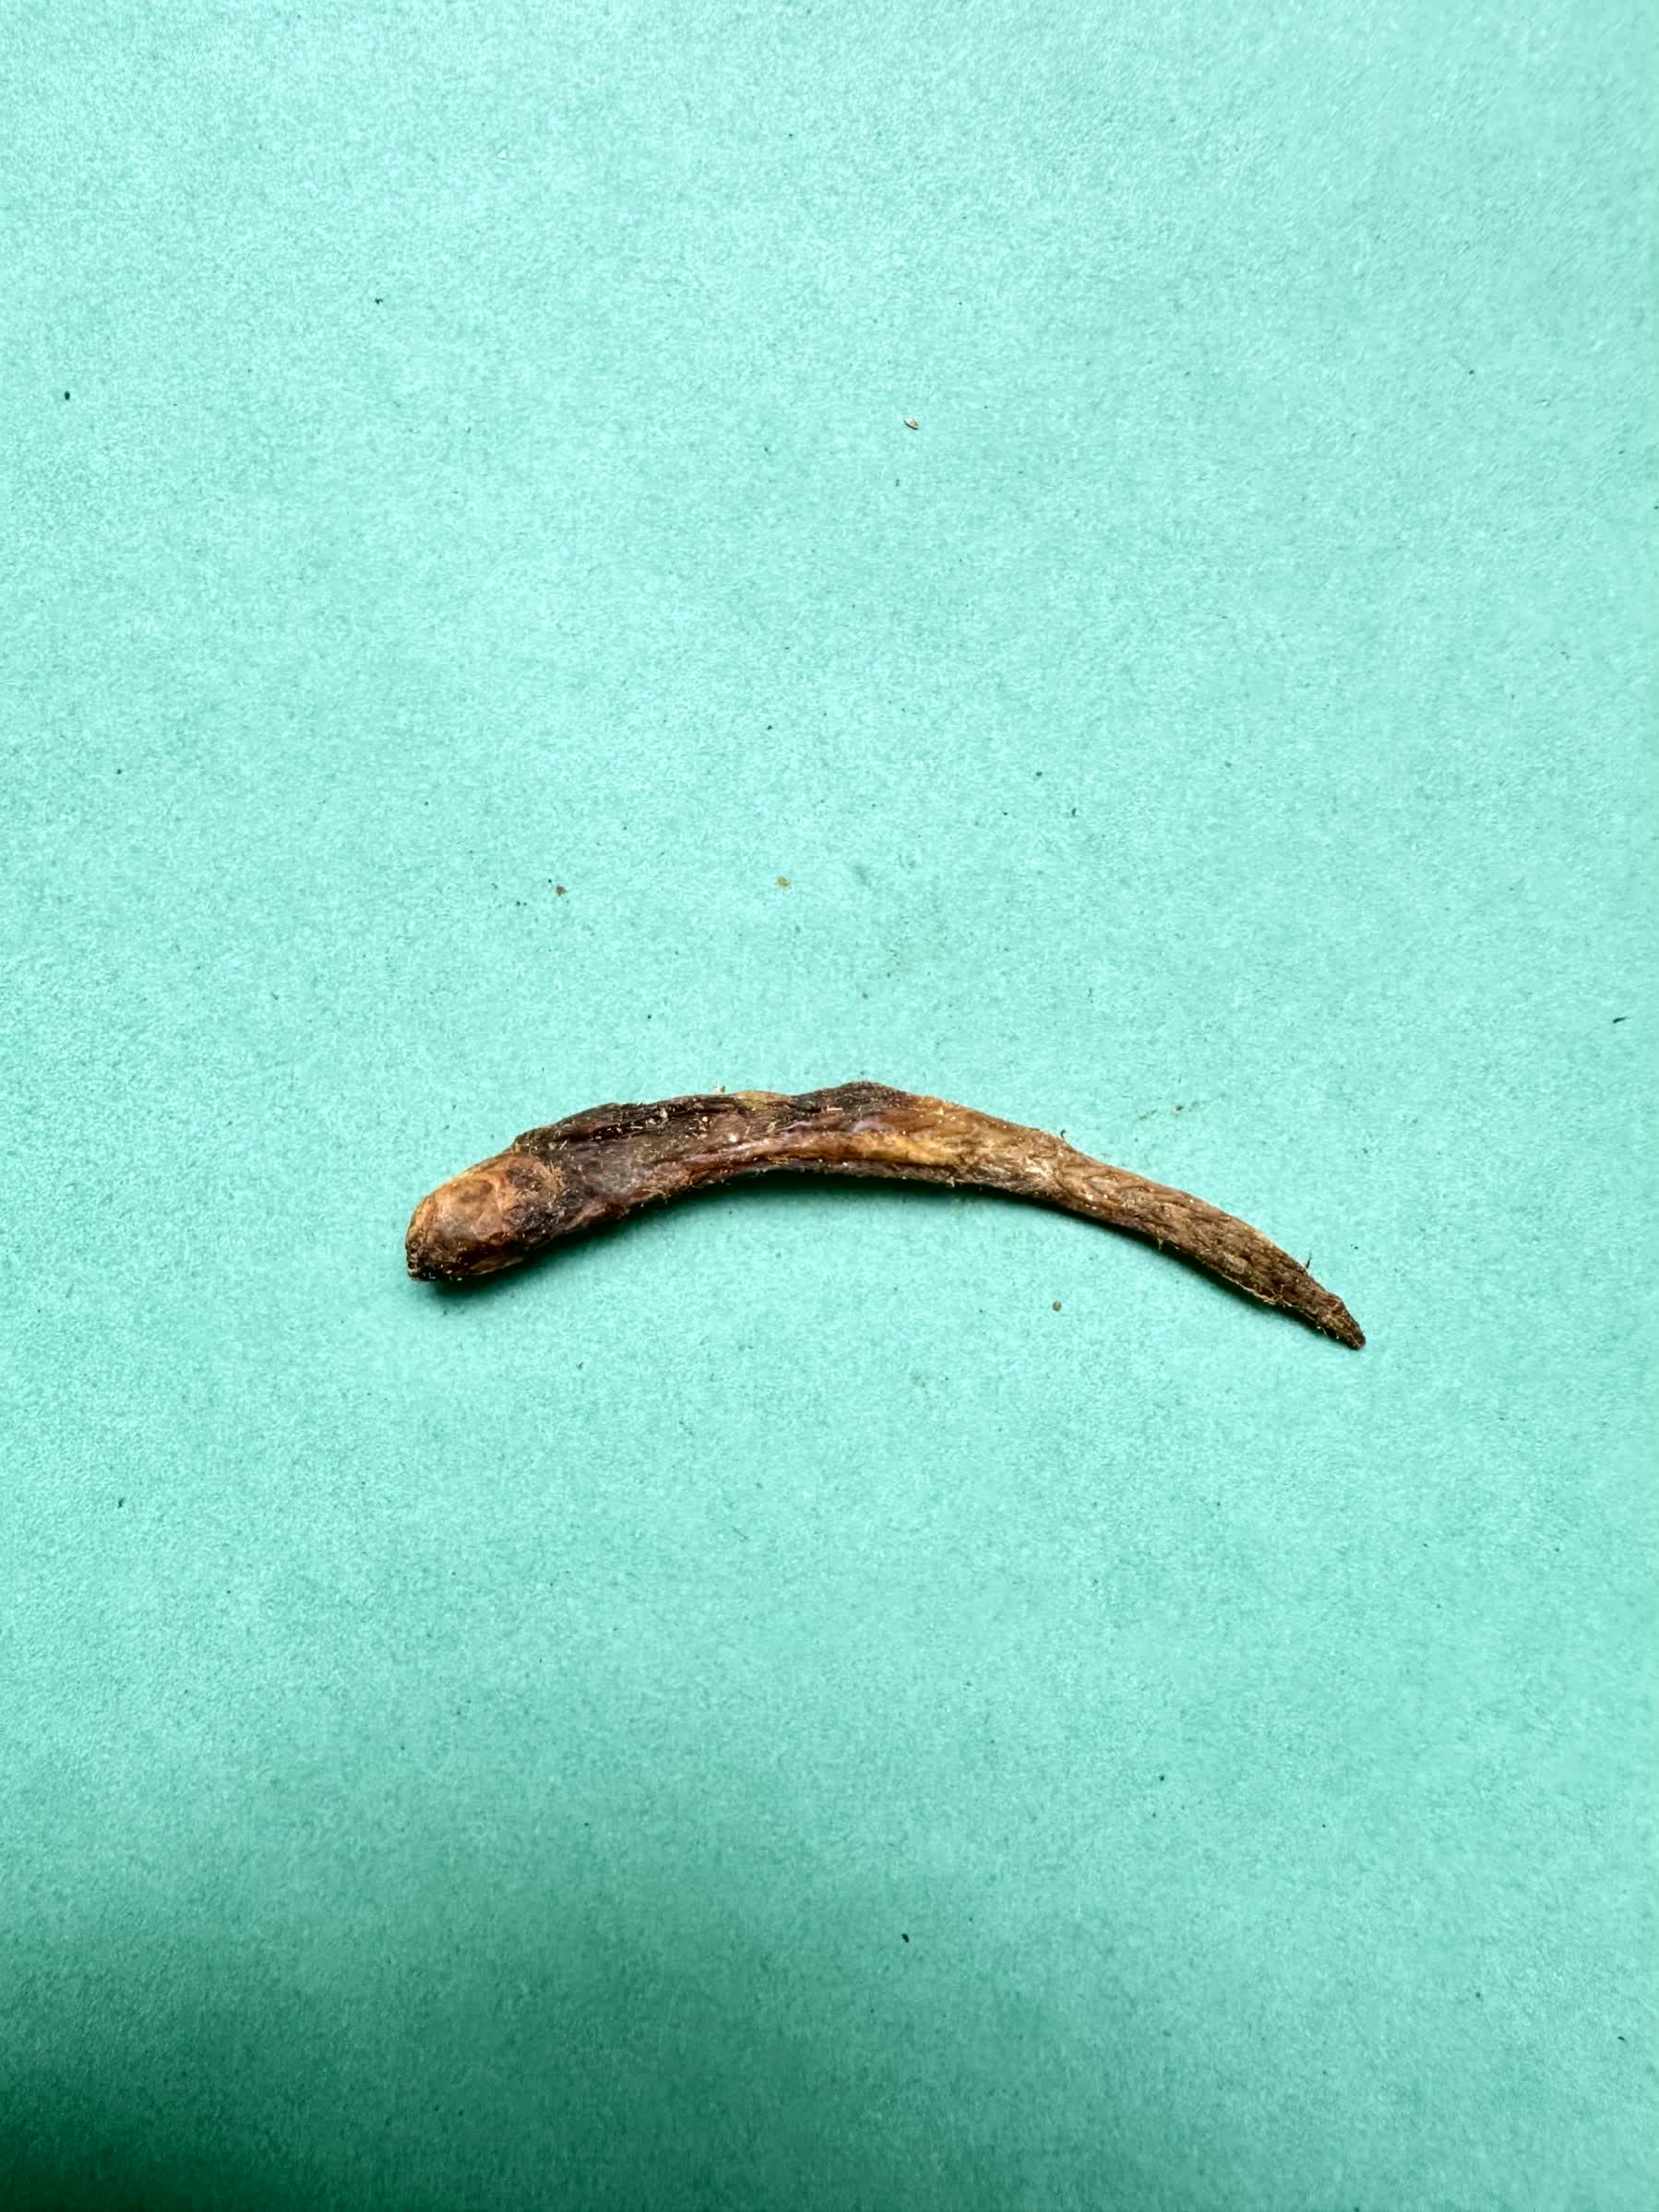
Species: Chewa